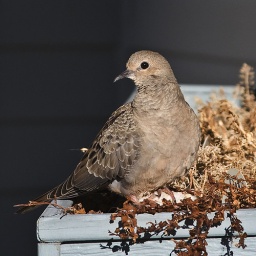
Sitting in the window box as I pulled up in the car, coming home from dawn patrol.